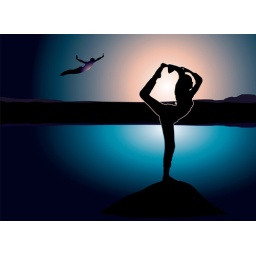
Yoga on a rock that is hanging over a lake with a man jumping into the water